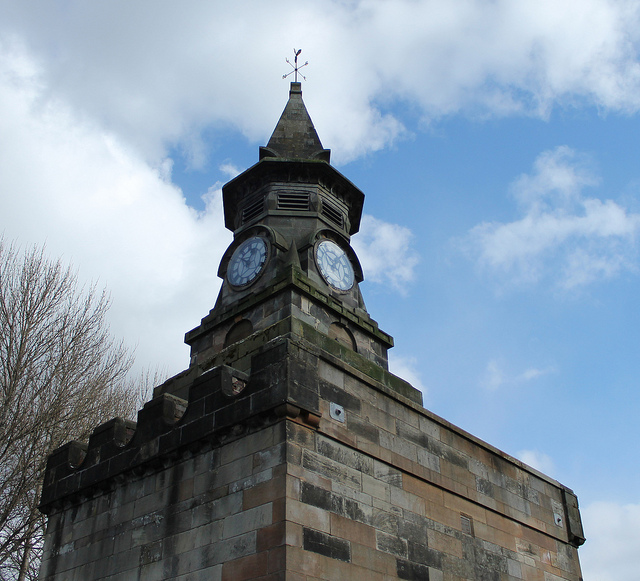
user: Given an image and a question. Answer the question in a short answer. Question: What does the top of the tower have on it? Short Answer:
assistant: weathervane